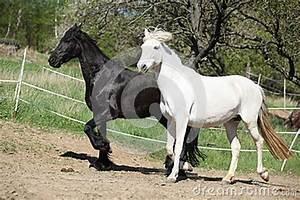
horse